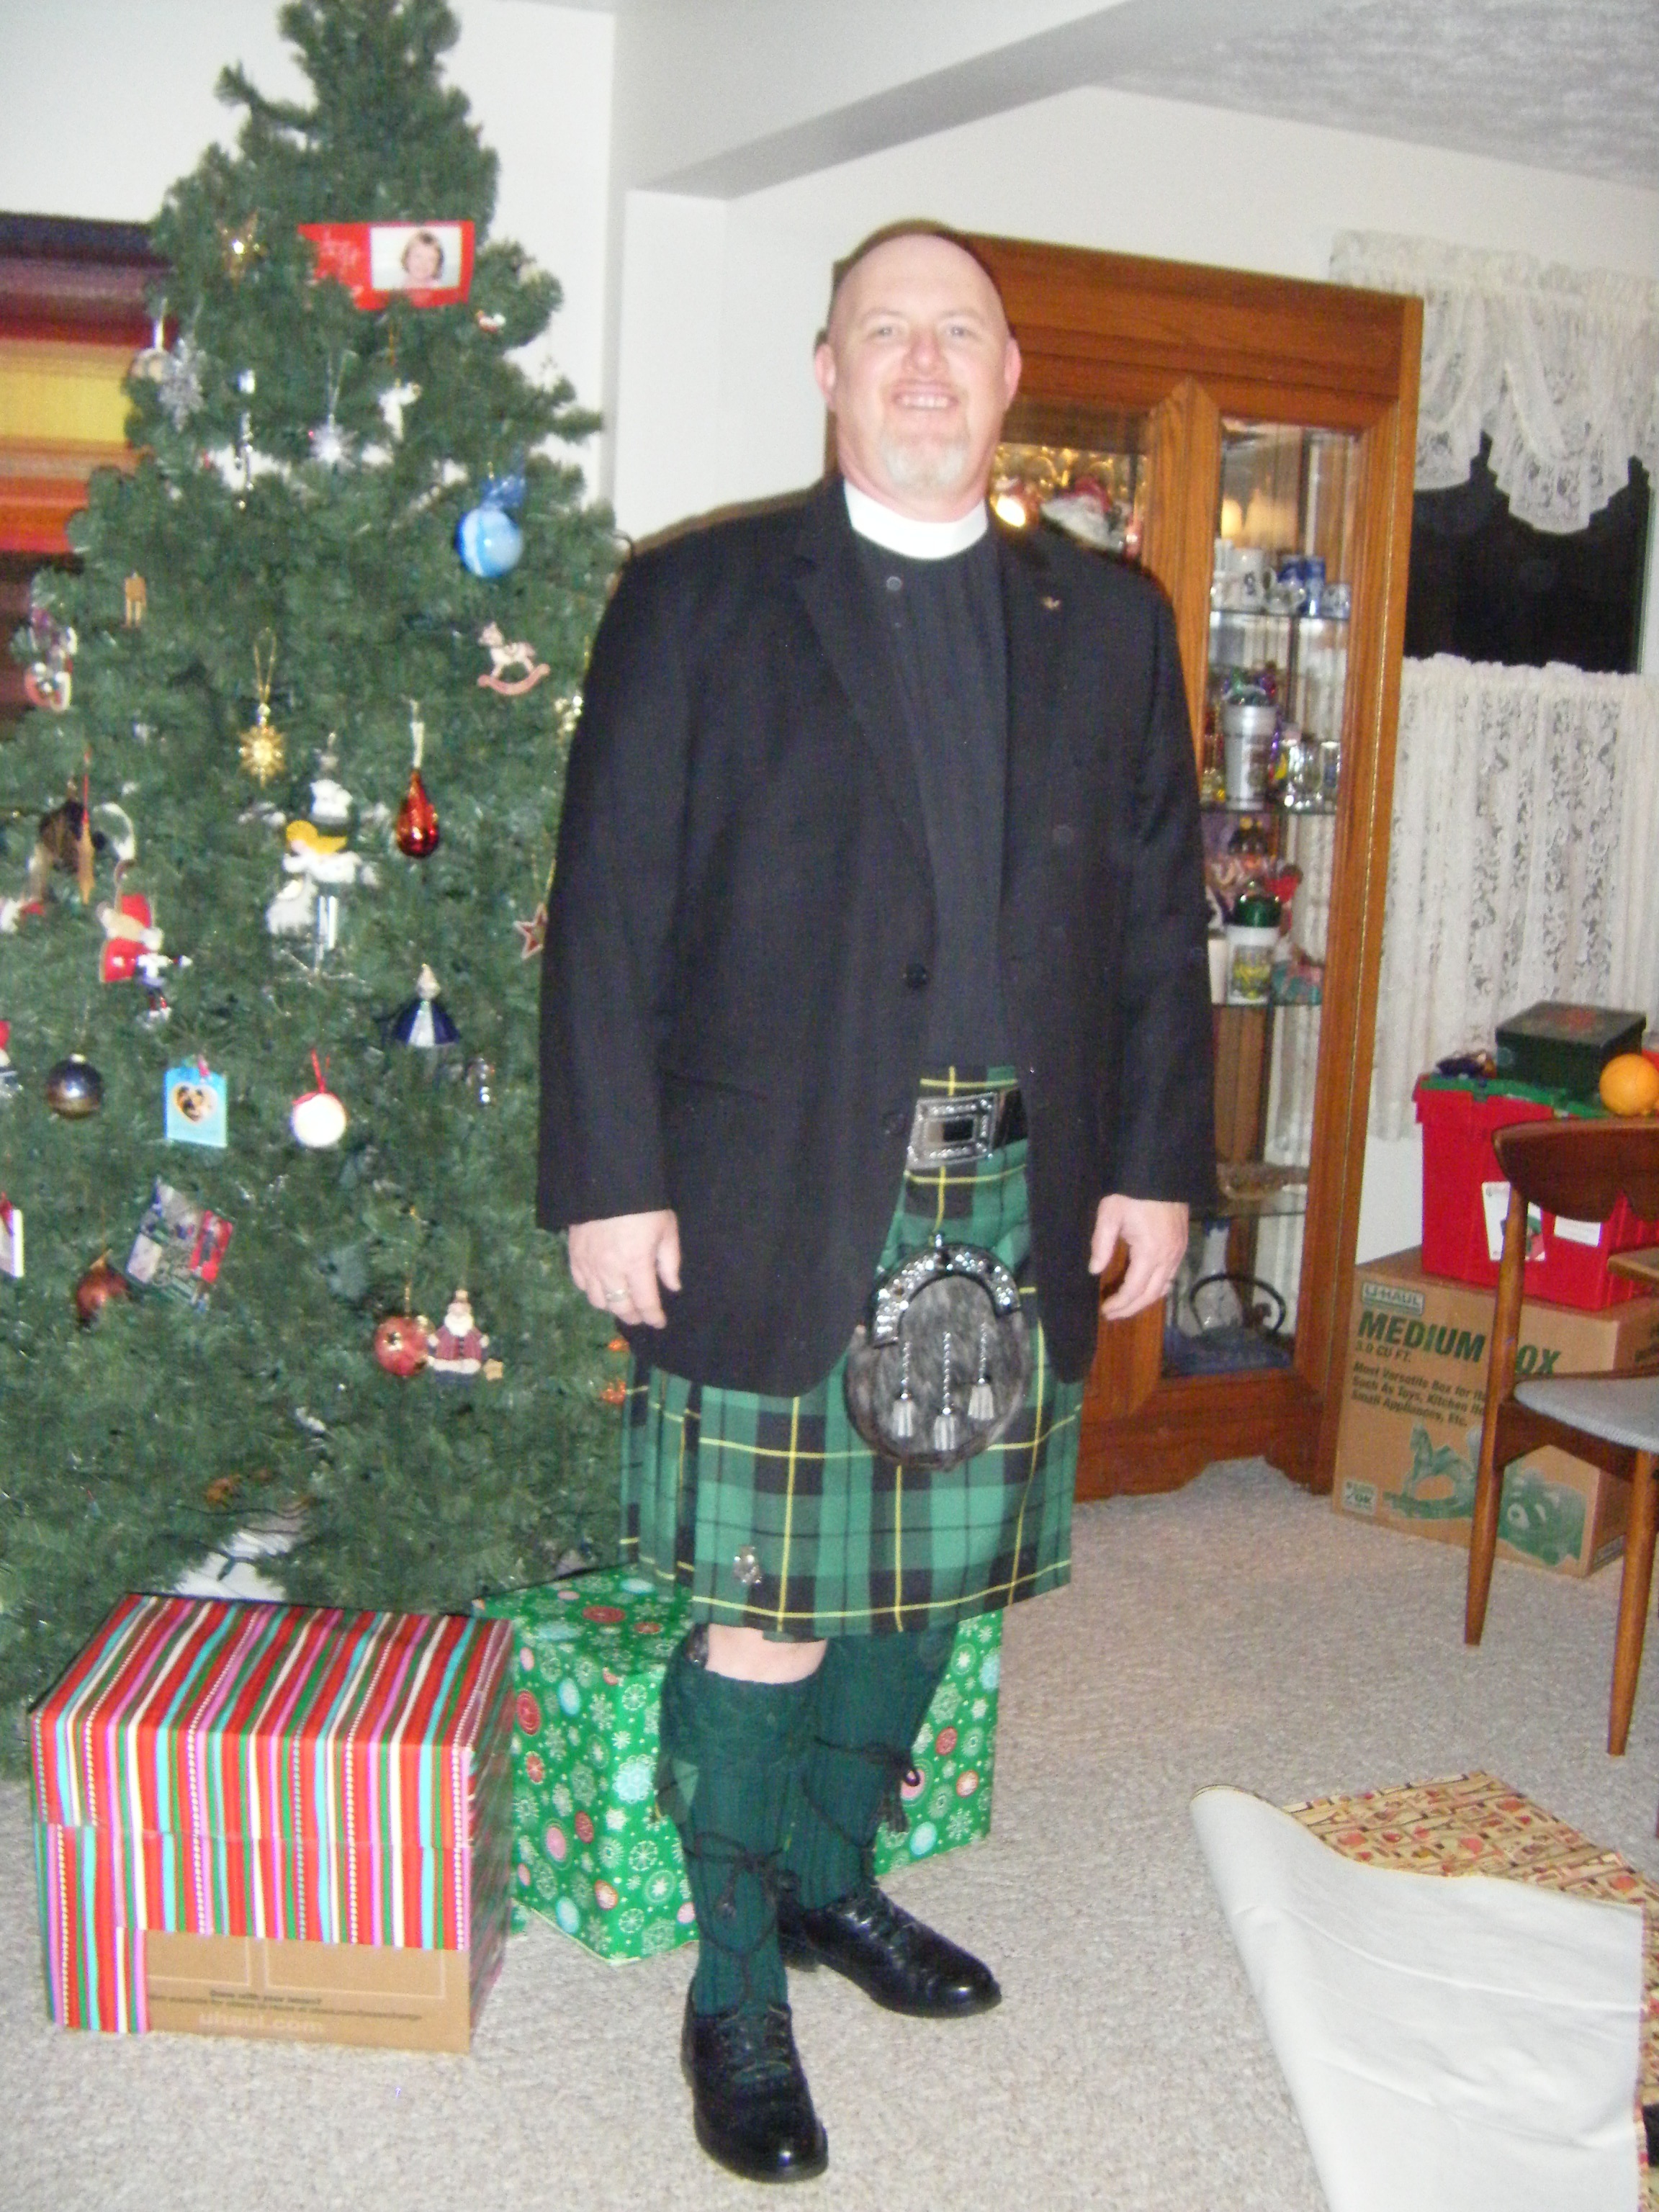
pattern, clothing, christmas